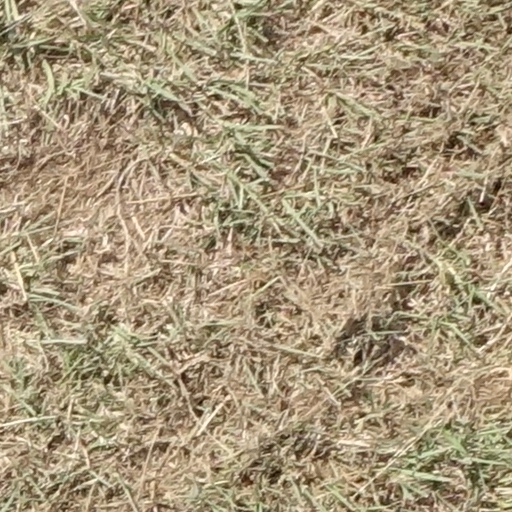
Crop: sorghum